Jeanette Olsen

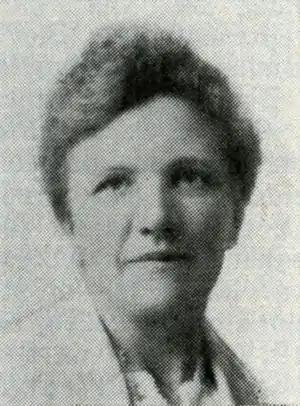
Jeanette Olsen

Jeanette Martine Olsen (22 October 1873 – 23 September 1959) was a Norwegian editor and politician for the Labour and Communist parties.